Vanderlei Luxemburgo

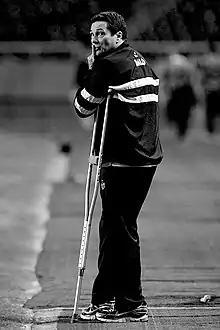
Luxemburgo in 2010

Presented at "Galo" on 23 January 2010 after signing a two-year deal, Luxemburgo won the 2010 Campeonato Mineiro after defeating Ipatinga in the finals. Knocked out of the 2010 Copa do Brasil in the quarterfinals and after having poor results in the "Brasileirão", he was sacked on 23 September.